Władysław Raginis

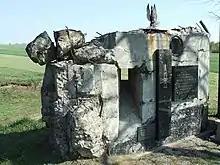
Ruins of one of the bunkers, now a memorial site

The defense of Wizna, despite the clear imbalance of forces, of which the defenders were aware, was significant. It had pinned down the German forces for two days, allowing the remnants of Polish troops in western Poland to defend the capital, Warsaw. It helped gain time for many Polish units and the government leadership to conduct an orderly withdrawal to the Romanian bridgehead.